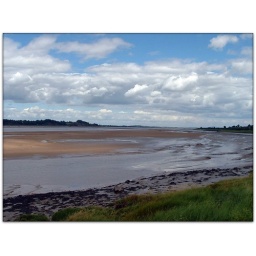
The golden sand exposed by the low tide wouldn't disgrace any beach. Interesting clouds too on this day.